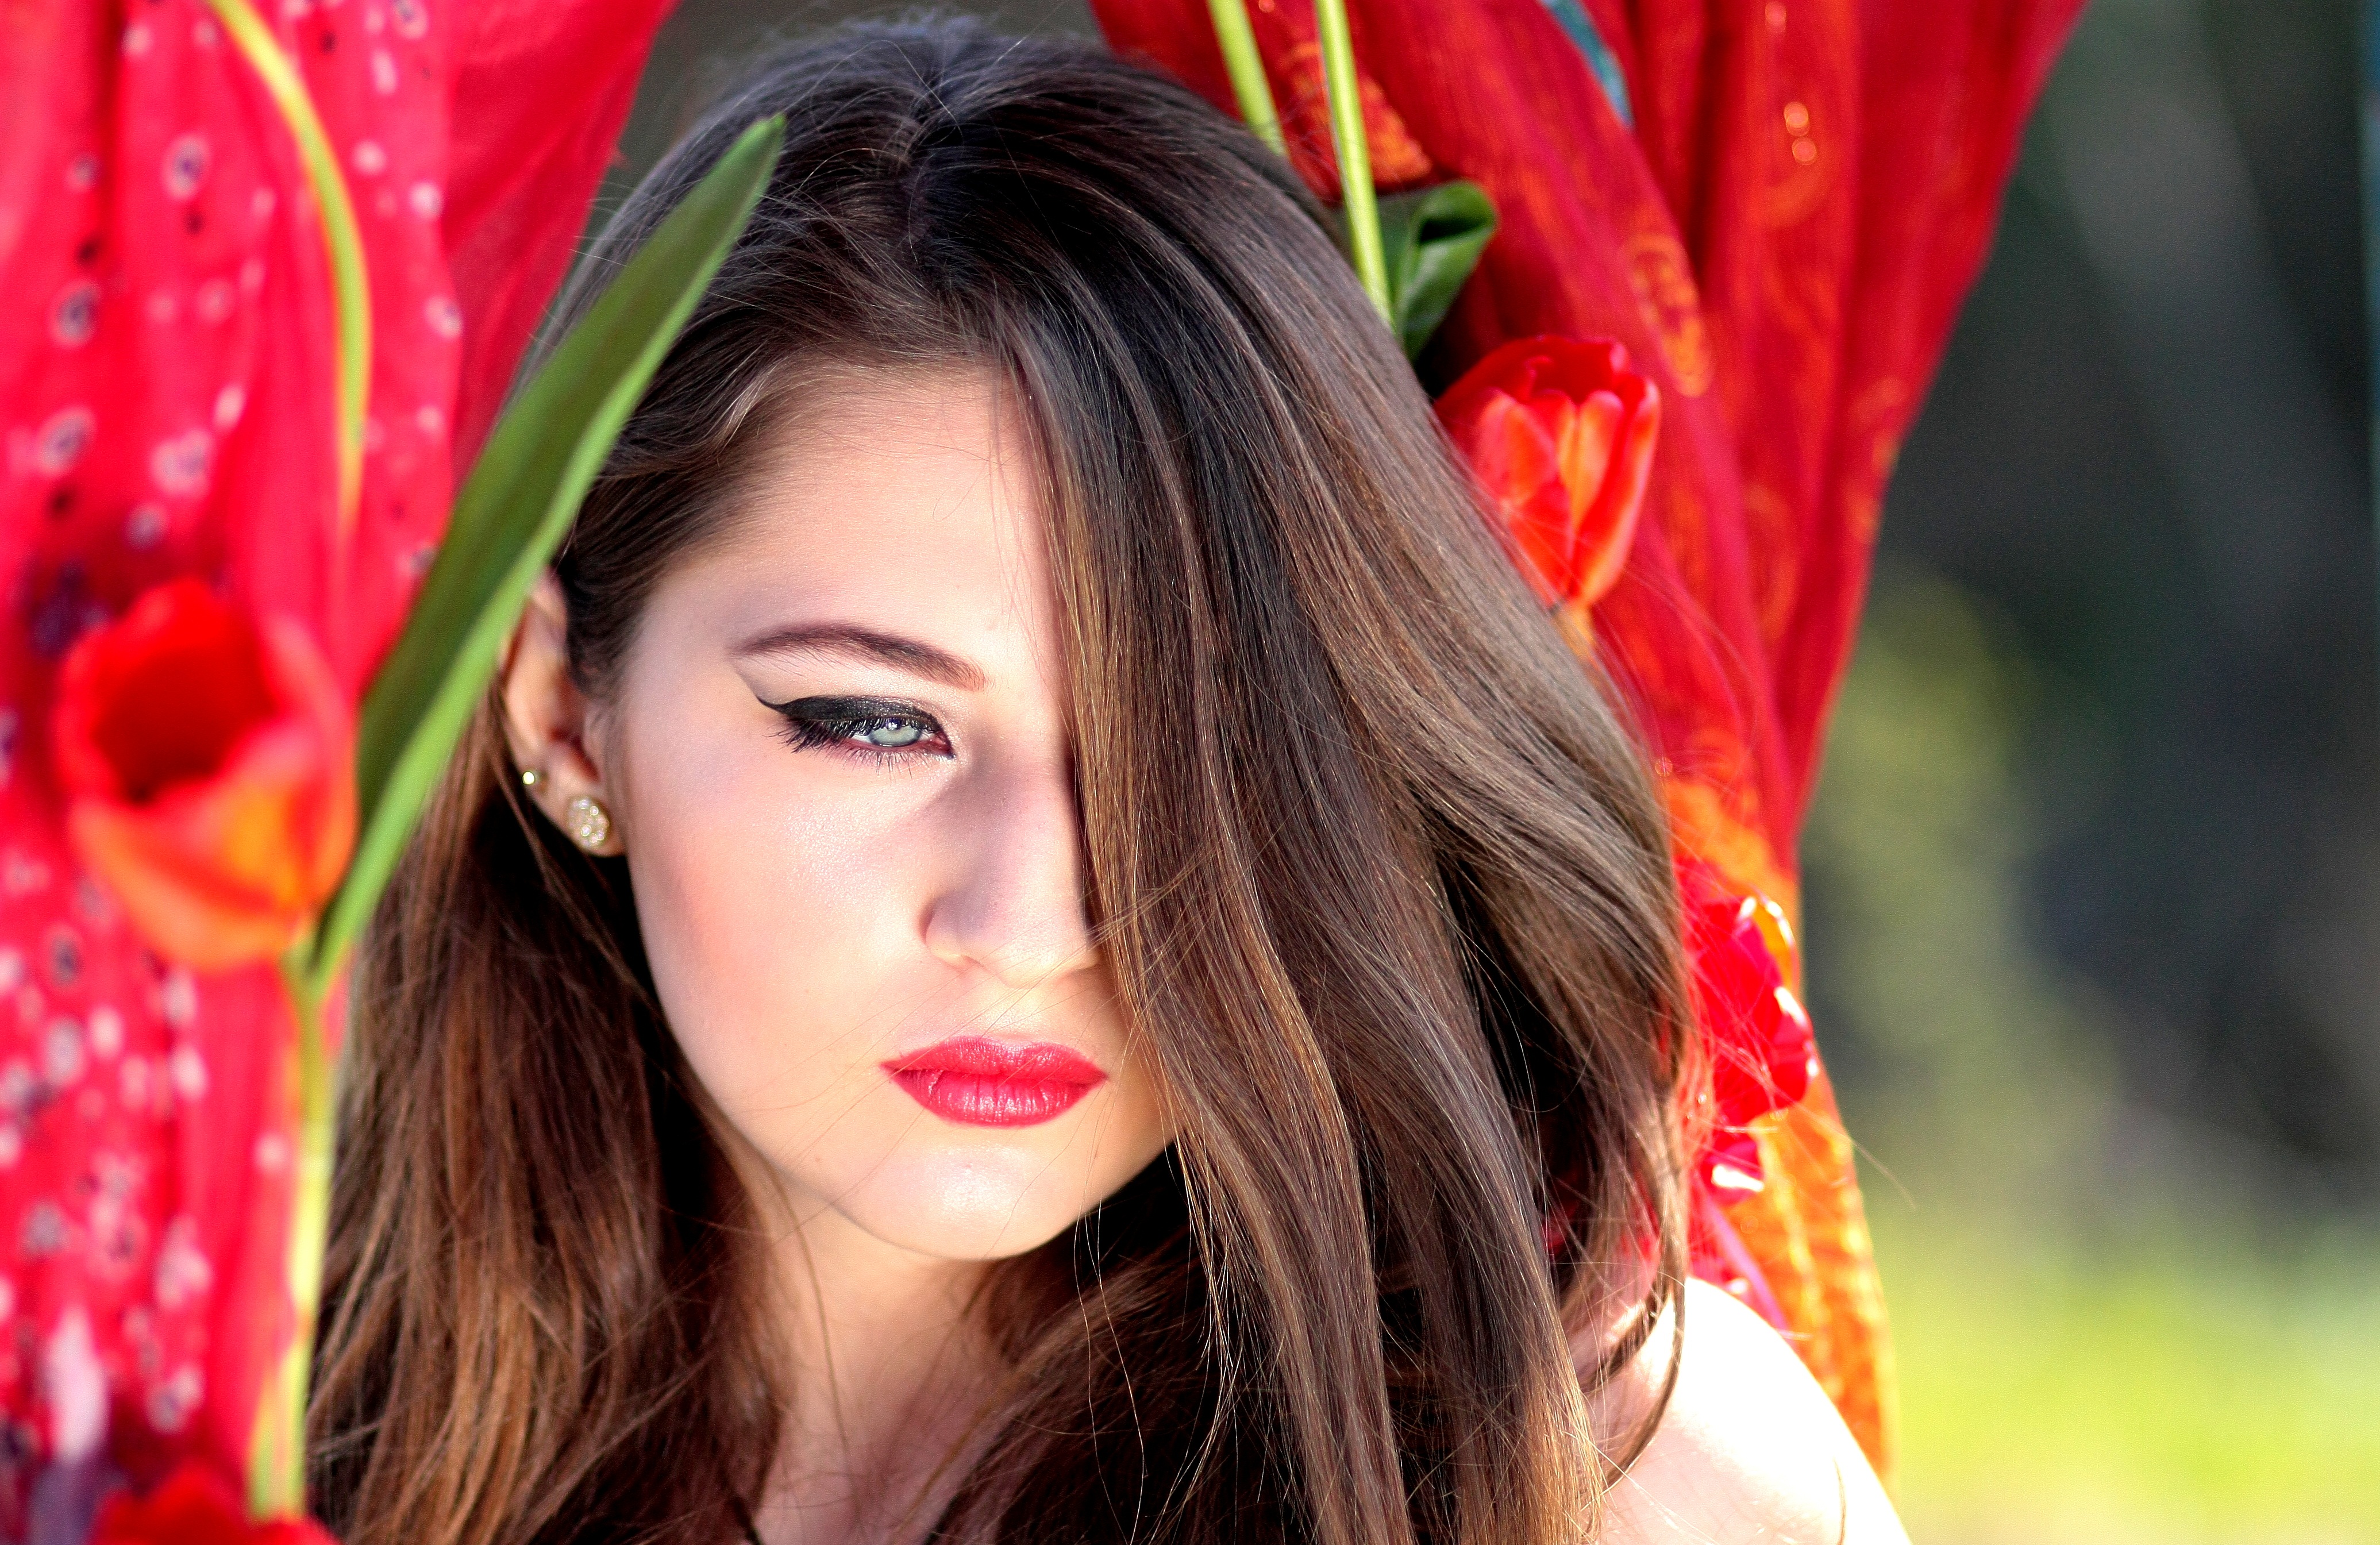
person, girl, hair, photography, flower, model, red, color, fashion, lady, pink, facial expression, lip, hairstyle, smile, long hair, close up, human body, black hair, face, eye, head, skin, beauty, organ, tulips, seductive, about, blue eyes, photo shoot, brown hair, portrait photography